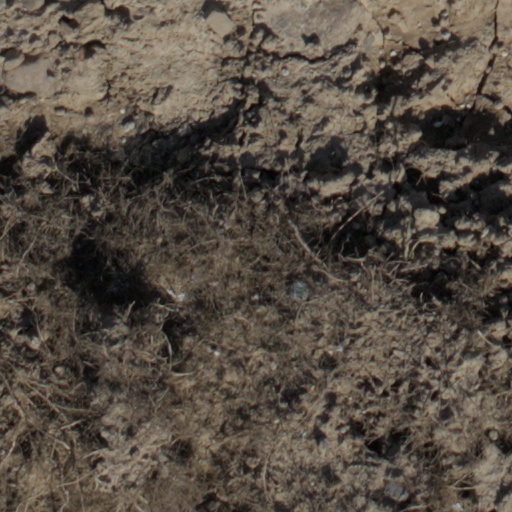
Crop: wheat